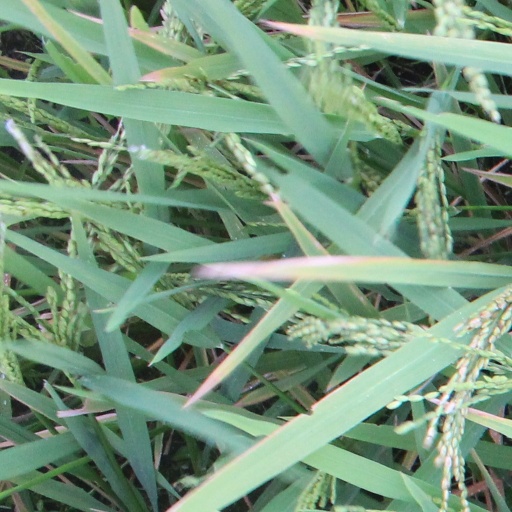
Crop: rice